2014 FIFA World Cup

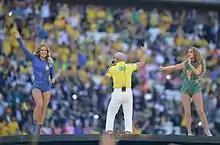
From left to right: Claudia Leitte, Pitbull, and Jennifer Lopez performing at the opening ceremony at the Arena de São Paulo, São Paulo.

On 12 June 2014, the 20th edition of the FIFA World Cup began with the opening ceremony at Arena de São Paulo, São Paulo, Brazil. The event saw 660 dancers take to the stadium and perform in a ceremony which celebrated the nature of the country and its love of football. Following the dancers native singer Claudia Leitte emerged on centre stage to perform for the crowd. She was later joined by Cuban-American rapper Pitbull, and American singer Jennifer Lopez to perform the tournament's official song "We Are One (Ole Ola)" which had been released as an official single on 8 April 2014. Following the ceremony, the opening match was played, which saw the hosts come from behind to beat Croatia 3–1.